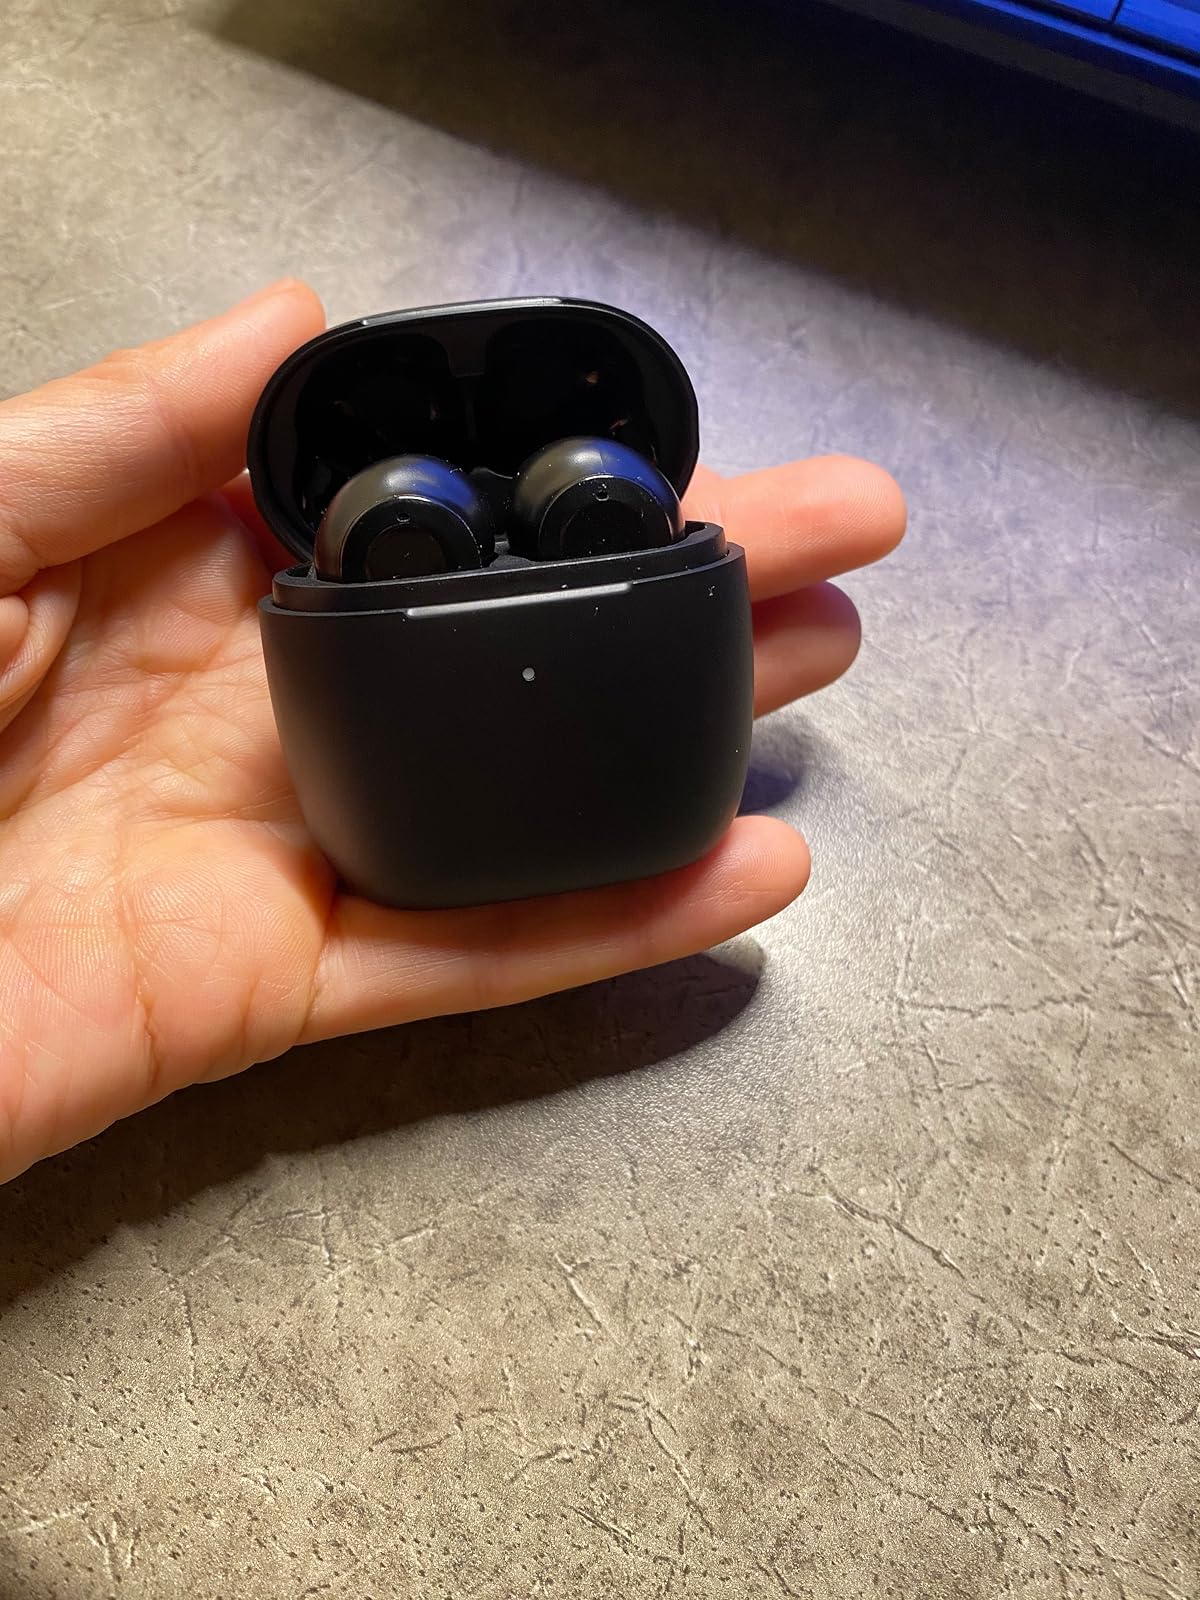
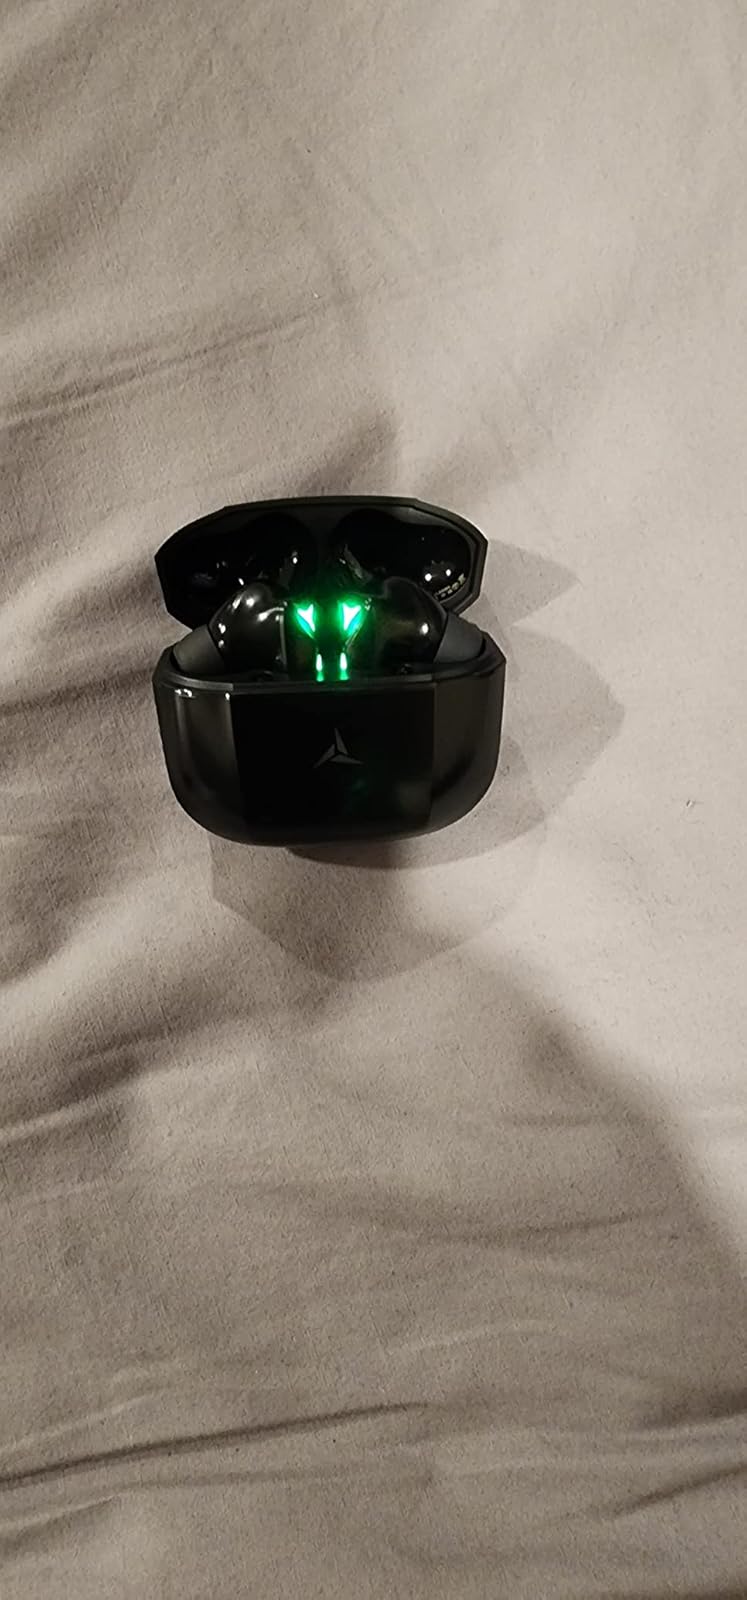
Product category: earbuds
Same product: no